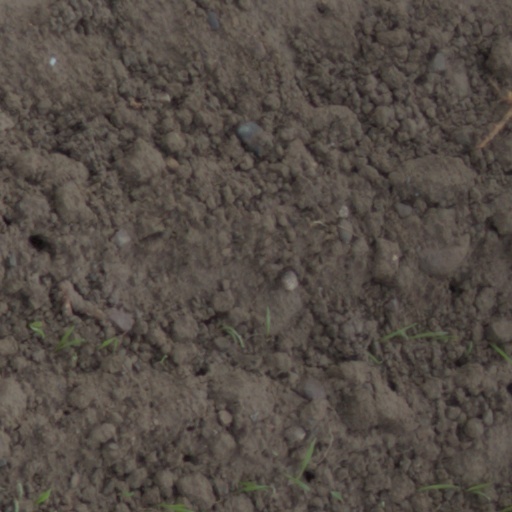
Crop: wheat